Rotherham Titans

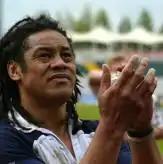
Mike Umaga in 2004, one of Rotherhams iconic players

At the end of that season, Mike Yarlett, the owner who had bankrolled the club's rise through the leagues, withdrew his backing, and extinction appeared to be a distinct possibility. It became clear Yarlett's withdrawal of his backing had come after significant frustration with the RFU at their failure to meet his request to guarantee the possibility of promotion from National Division 1 to the Premiership.